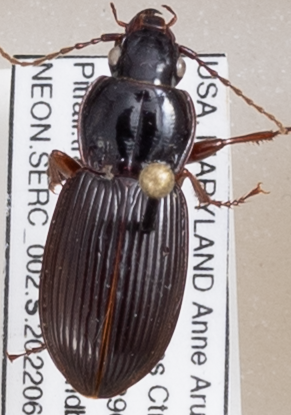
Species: Pterostichus stygicus
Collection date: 2022-06-09
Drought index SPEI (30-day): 0.24
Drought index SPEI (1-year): -0.1
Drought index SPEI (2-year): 1.45